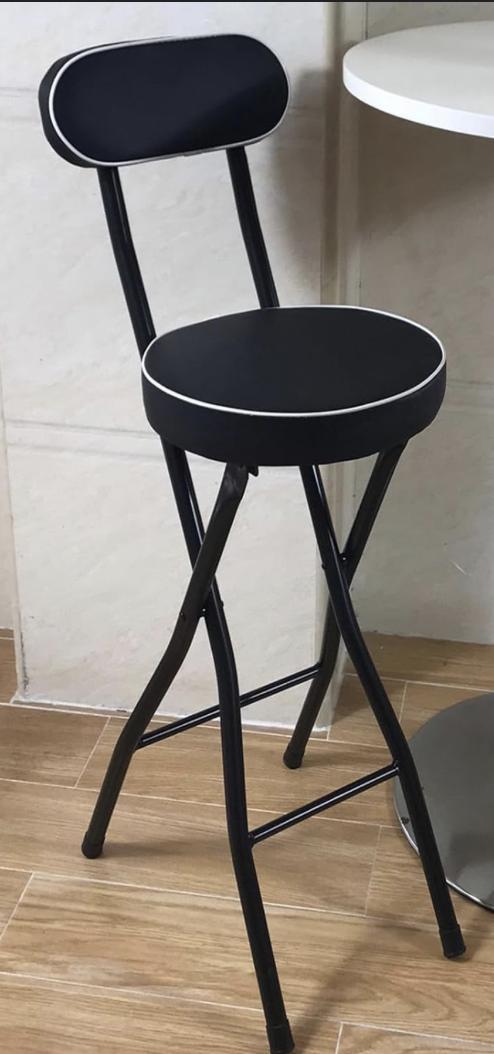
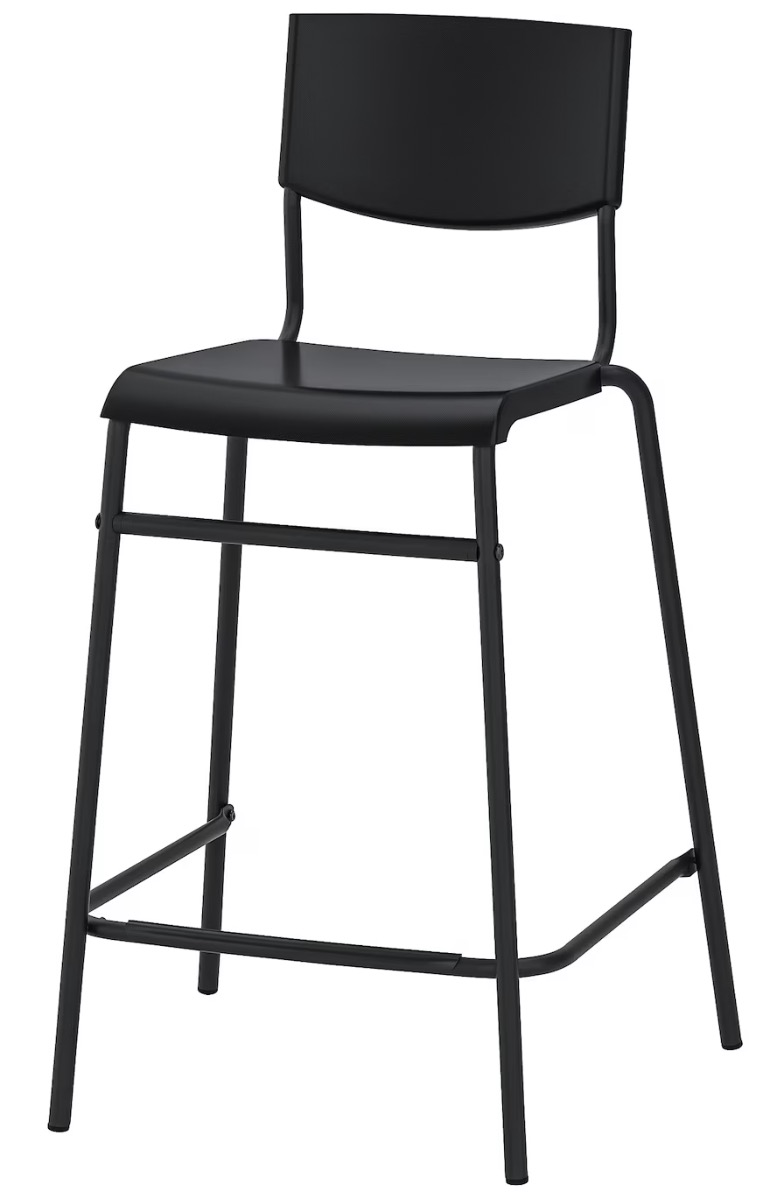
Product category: stool
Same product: no